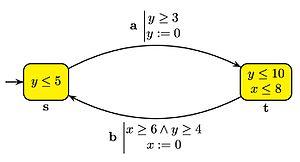
Automate temporisé
En théorie des automates, un automate temporisé est un automate fini doté d'un ensemble fini d'horloges à valeurs réelles. Au cours d'un calcul de l'automate, les valeurs des horloges augmentent toutes à la même vitesse. Dans les transitions de l'automate, les valeurs d'horloges sont comparées à des entiers. Ces comparaisons constituent des gardes qui activent ou inhibent les transitions et imposent ainsi des contraintes aux comportements de l'automate. Les horloges peuvent être réinitialisées. Les automates temporisés ont été introduits par Alur et Dill en 1994. Les auteurs ont reçu, pour cet article, le prix Alonzo Church 2016 de l'European Association for Theoretical Computer Science.